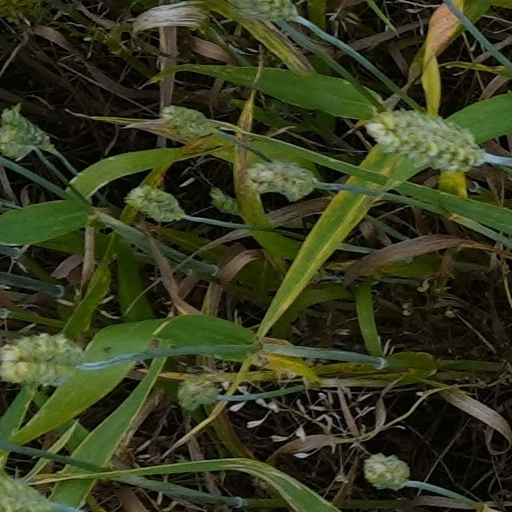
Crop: wheat